Andrea Echeverri

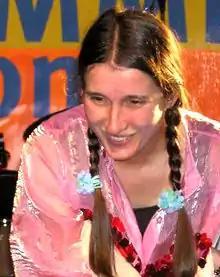
Echeverri (2006)

A series of tour dates followed the album's release, including headlining the Latin Alternative Music Conference's Women Who Rock concert in front of 10,000 people at the Santa Monica Pier in Los Angeles, as well as the La Banda Elastica Magazine Awards.